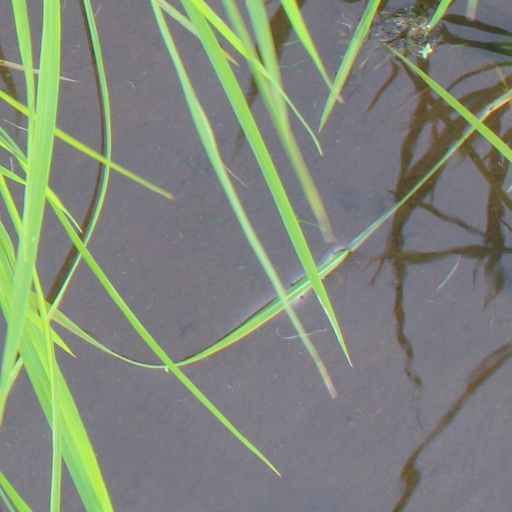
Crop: rice